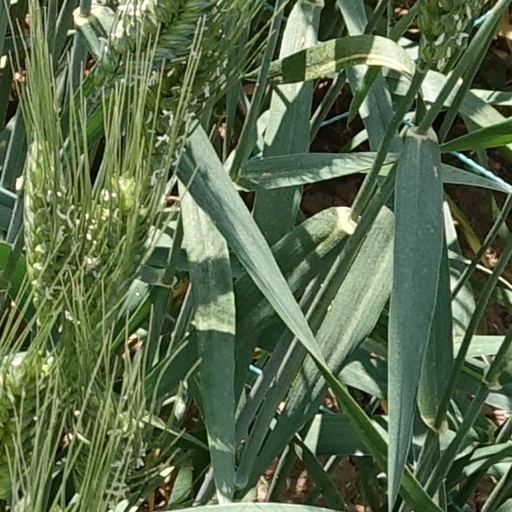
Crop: wheat